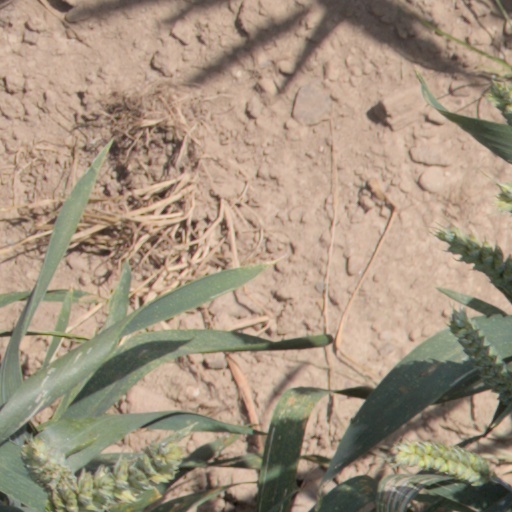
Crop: wheat